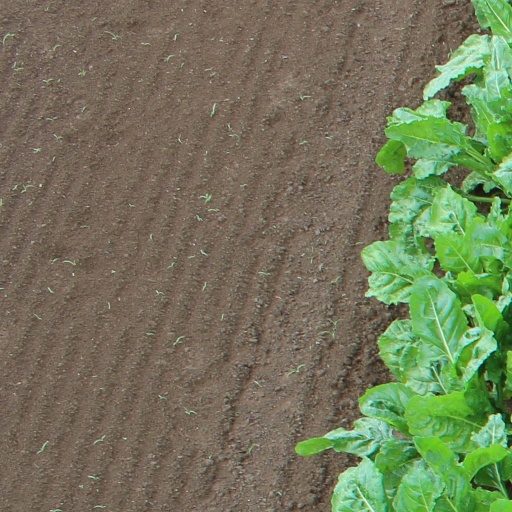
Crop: sugar beet